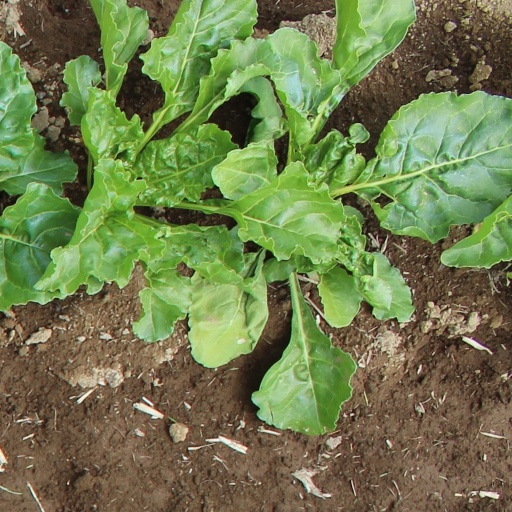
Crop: sugar beet